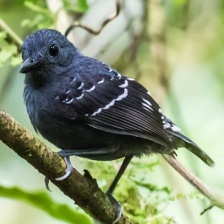
Species: ANTBIRD
Scientific name: THAMNOPHILIDAE